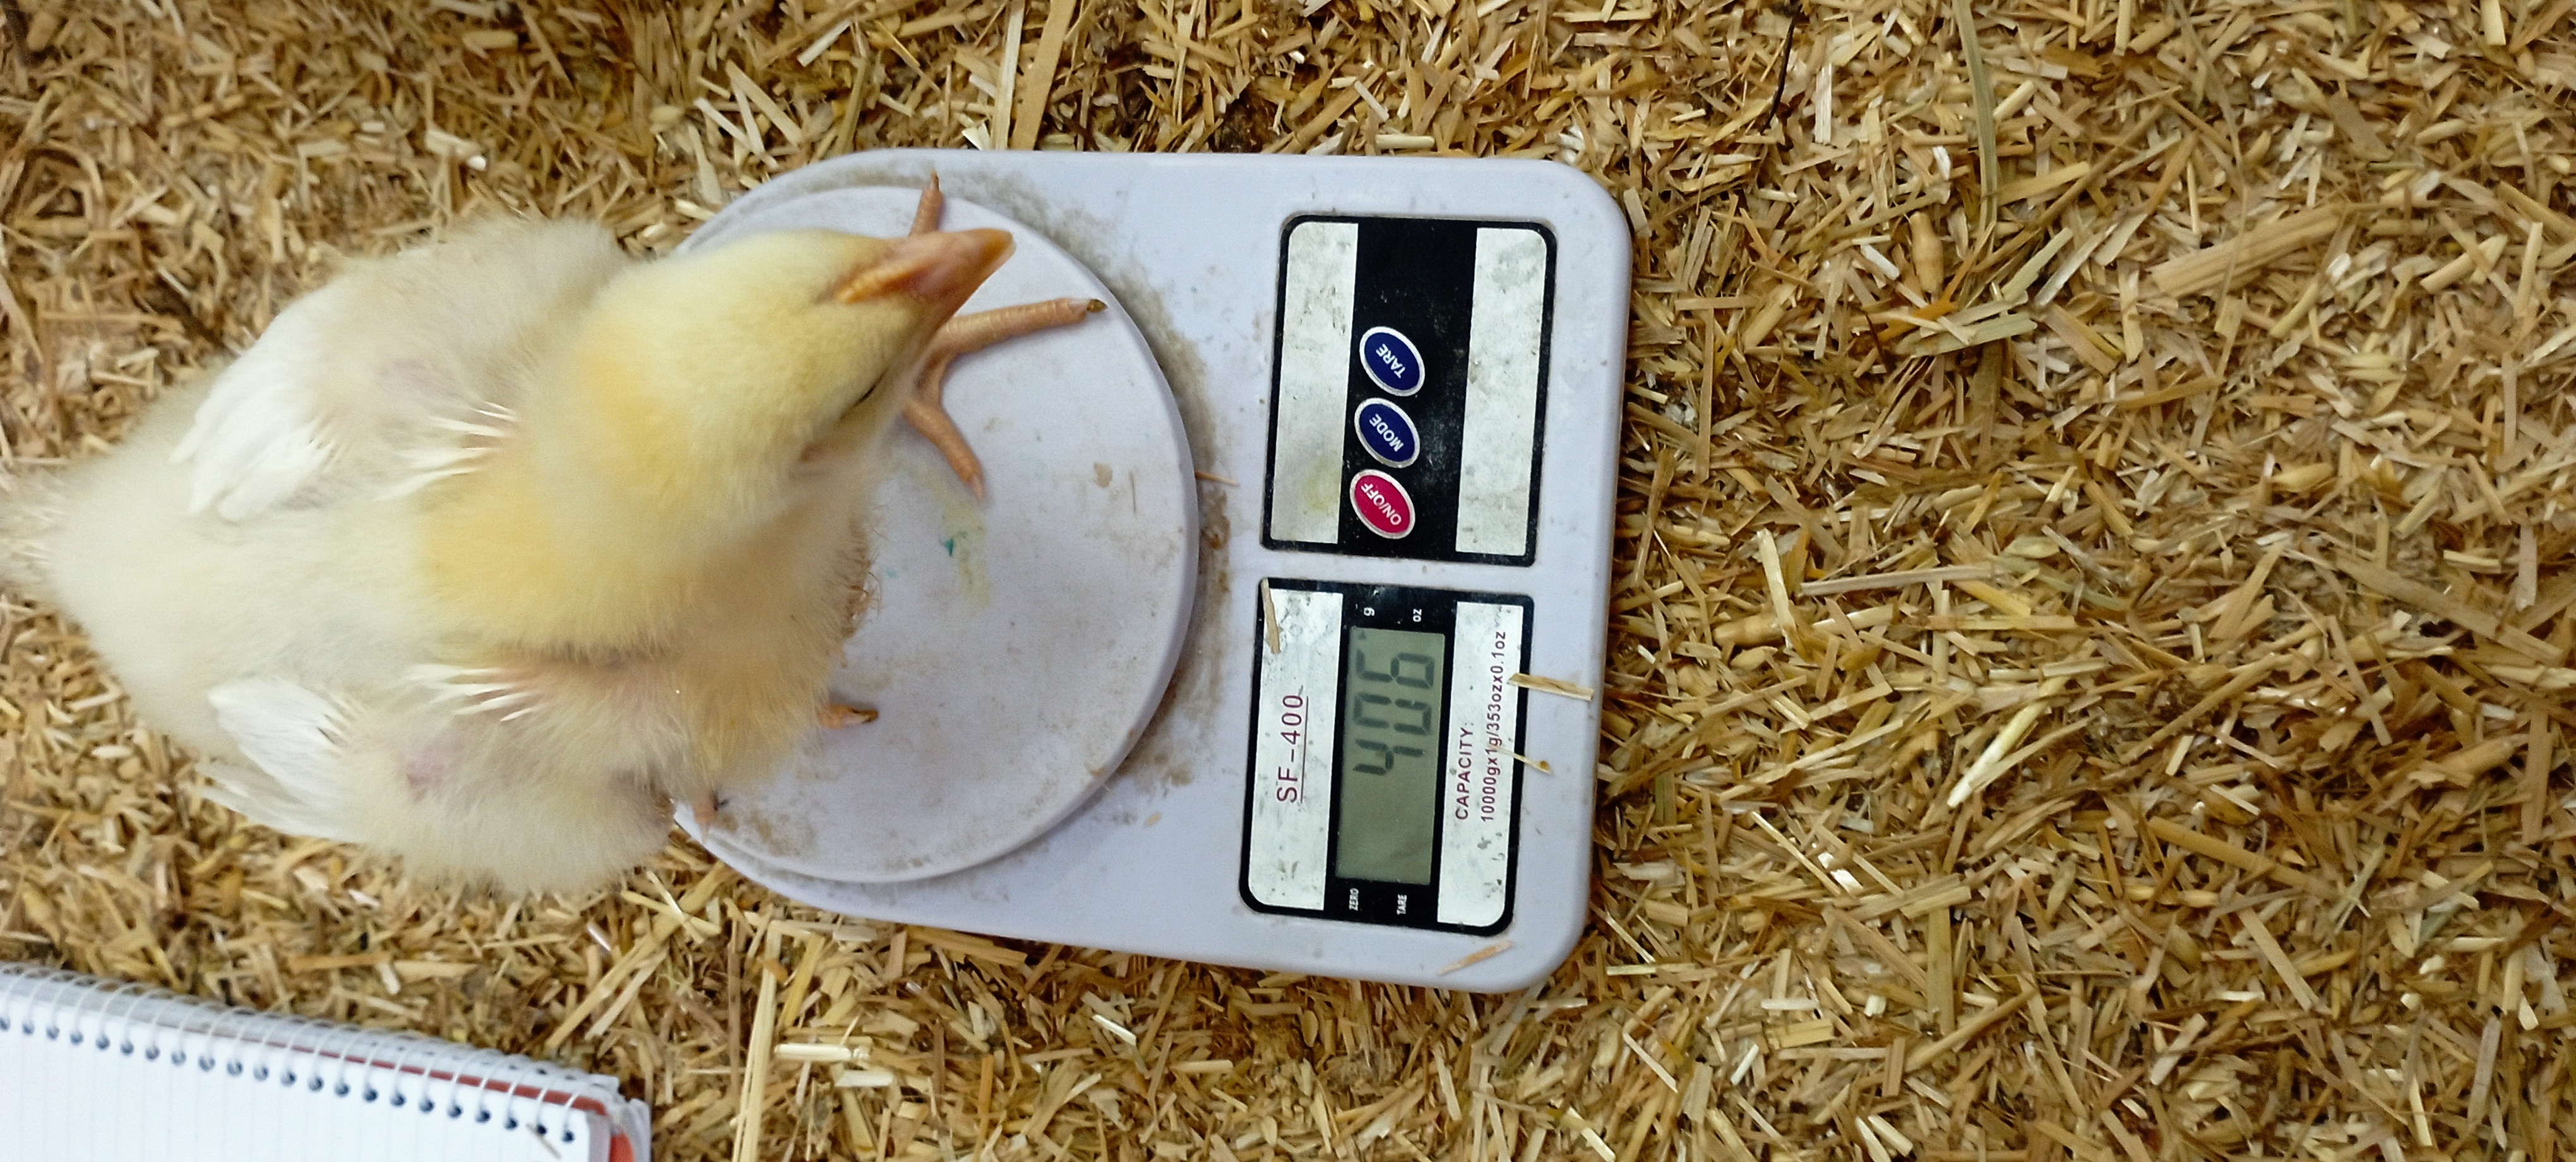
Weight: 407 g